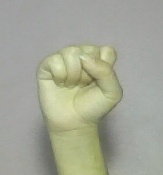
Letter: saad